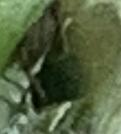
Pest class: bird_cherry_oat_aphid